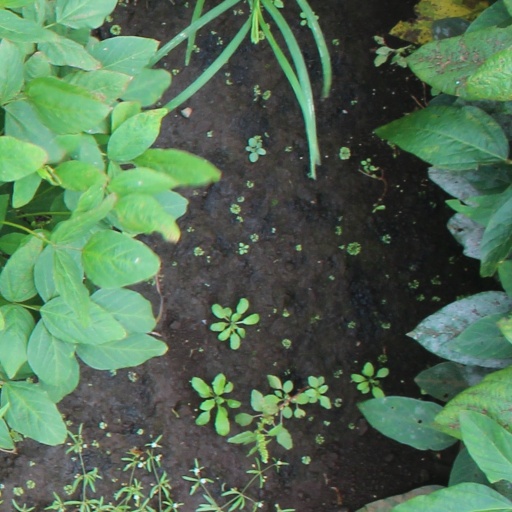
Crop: soybean